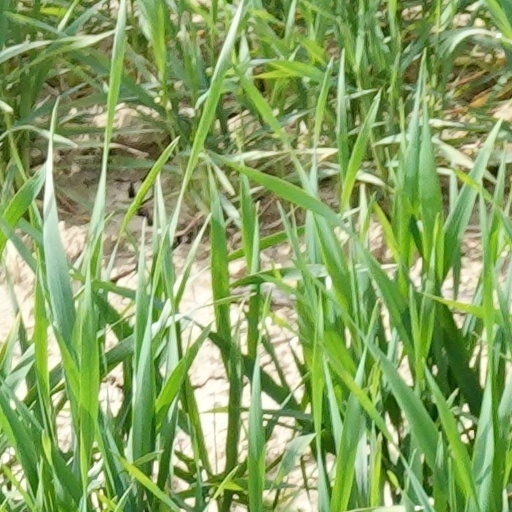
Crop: wheat